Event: Nepal Earthquake
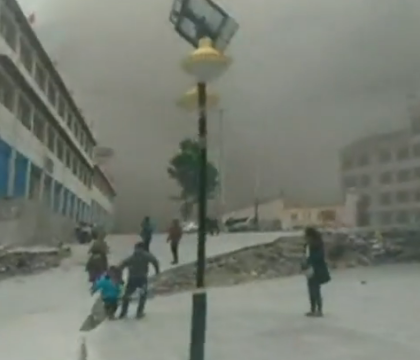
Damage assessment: damage